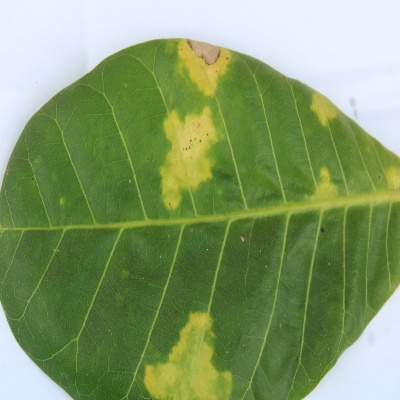
Crop: Cashew
Condition: anthracnose